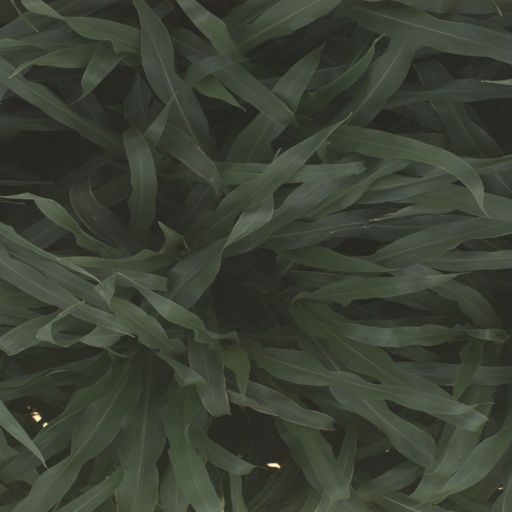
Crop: sorghum